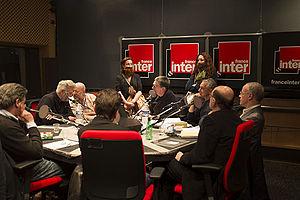
Action du groupe féministe La Barbe en direct sur l'antenne de France Inter - émission 3D - Paris, dimanche 4 mai 2014, 12 h 20.
La Barbe est un groupe d'action féministe fondé en 2008 en France. Ses militantes dénoncent l'absence ou la sous-représentation des femmes dans des instances de pouvoir économiques, politiques, culturelles et médiatiques.